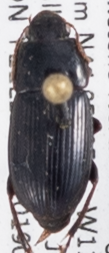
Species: Harpalus opacipennis
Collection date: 2019-07-10
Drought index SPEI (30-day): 0.47
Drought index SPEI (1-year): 0.2
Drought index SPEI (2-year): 1.28